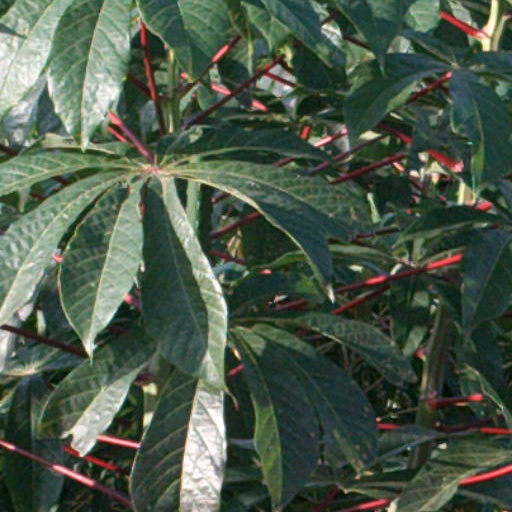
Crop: cassava